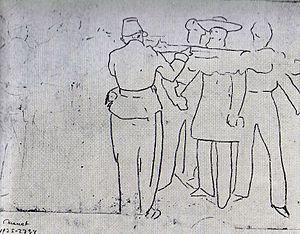
L'Exécution de Maximilien est un tableau réalisé par le peintre Édouard Manet en 1868/1869. La toile représente l'exécution de Maximilien de Habsbourg-Lorraine par un peloton d'exécution républicain en juin 1867.